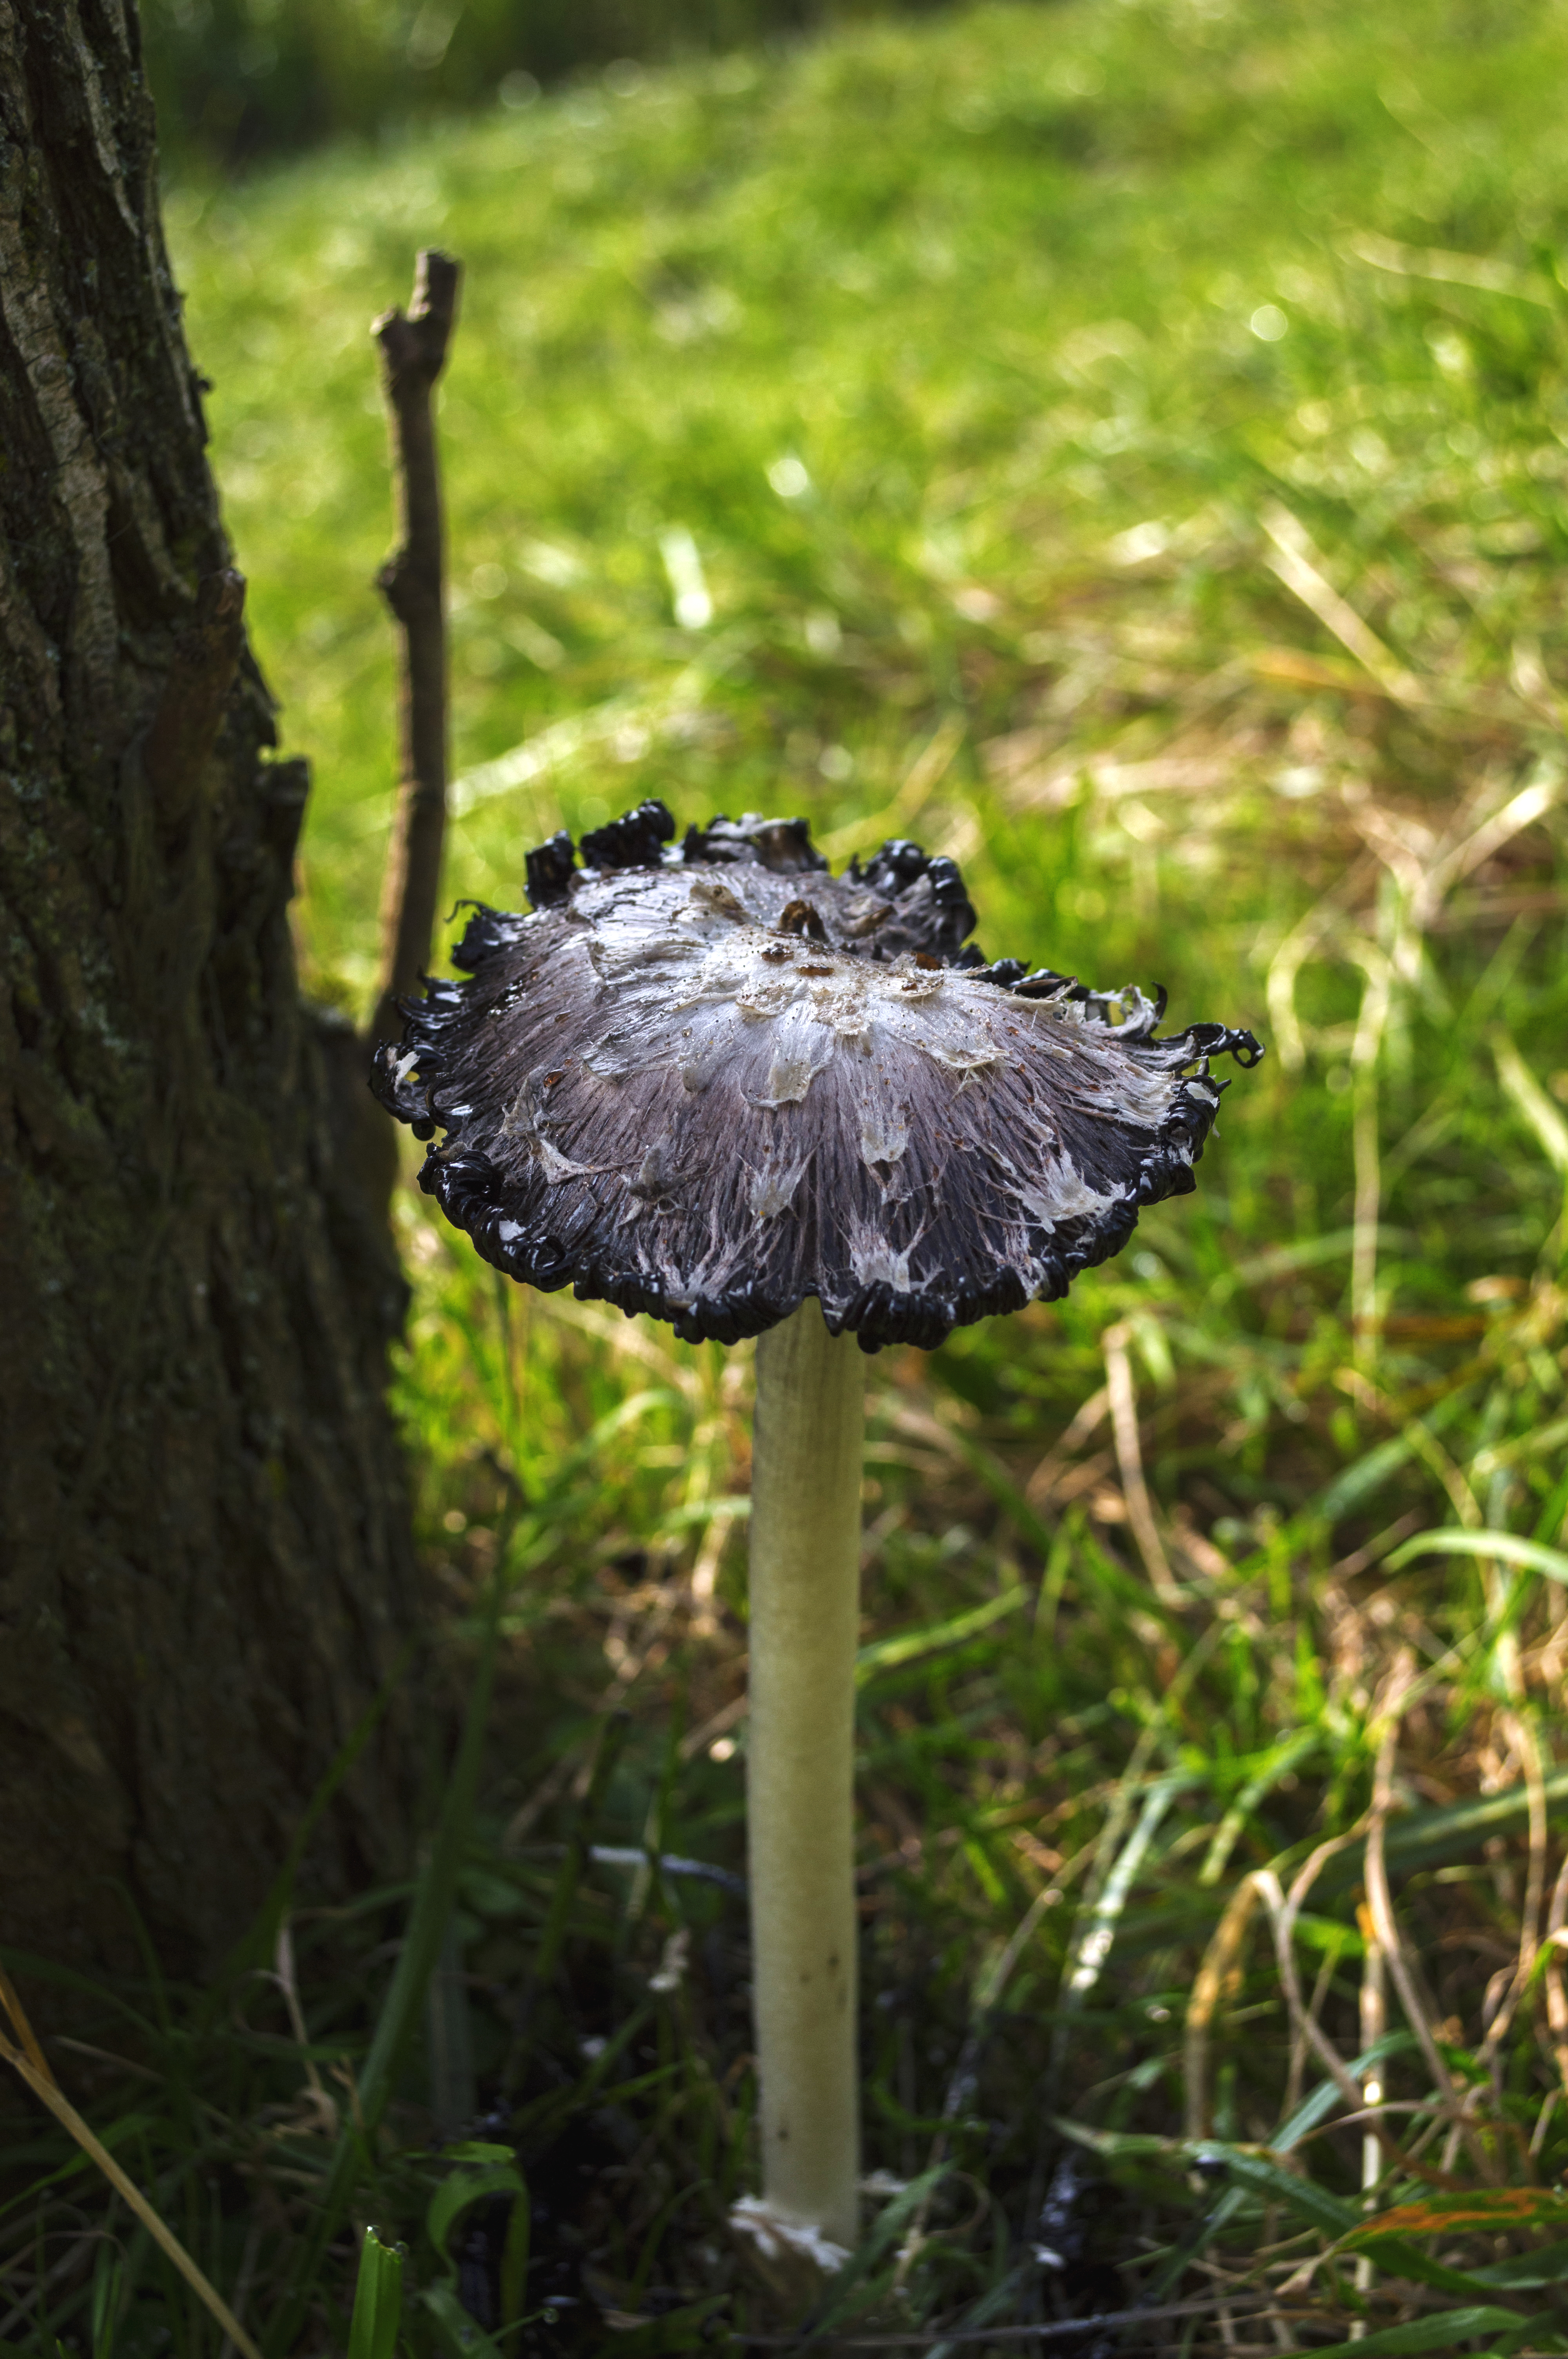
tree, nature, forest, grass, outdoor, lawn, photography, leaf, flower, wildlife, green, autumn, soil, botany, mushroom, nikon, flora, fauna, fungus, nederland, netherlands, zuidholland, outdoorphotography, woodland, habitat, inkcap, paulvandevelde, pdvandevelde, padagudaloma, natuurfotografie, dordrecht, biesbosch, nederlandinfotos, hollandse, paddestoel, inktzwam, edible mushroom, natural environment